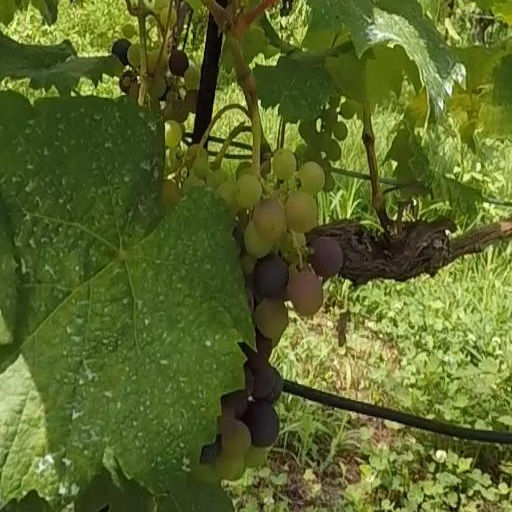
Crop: grape